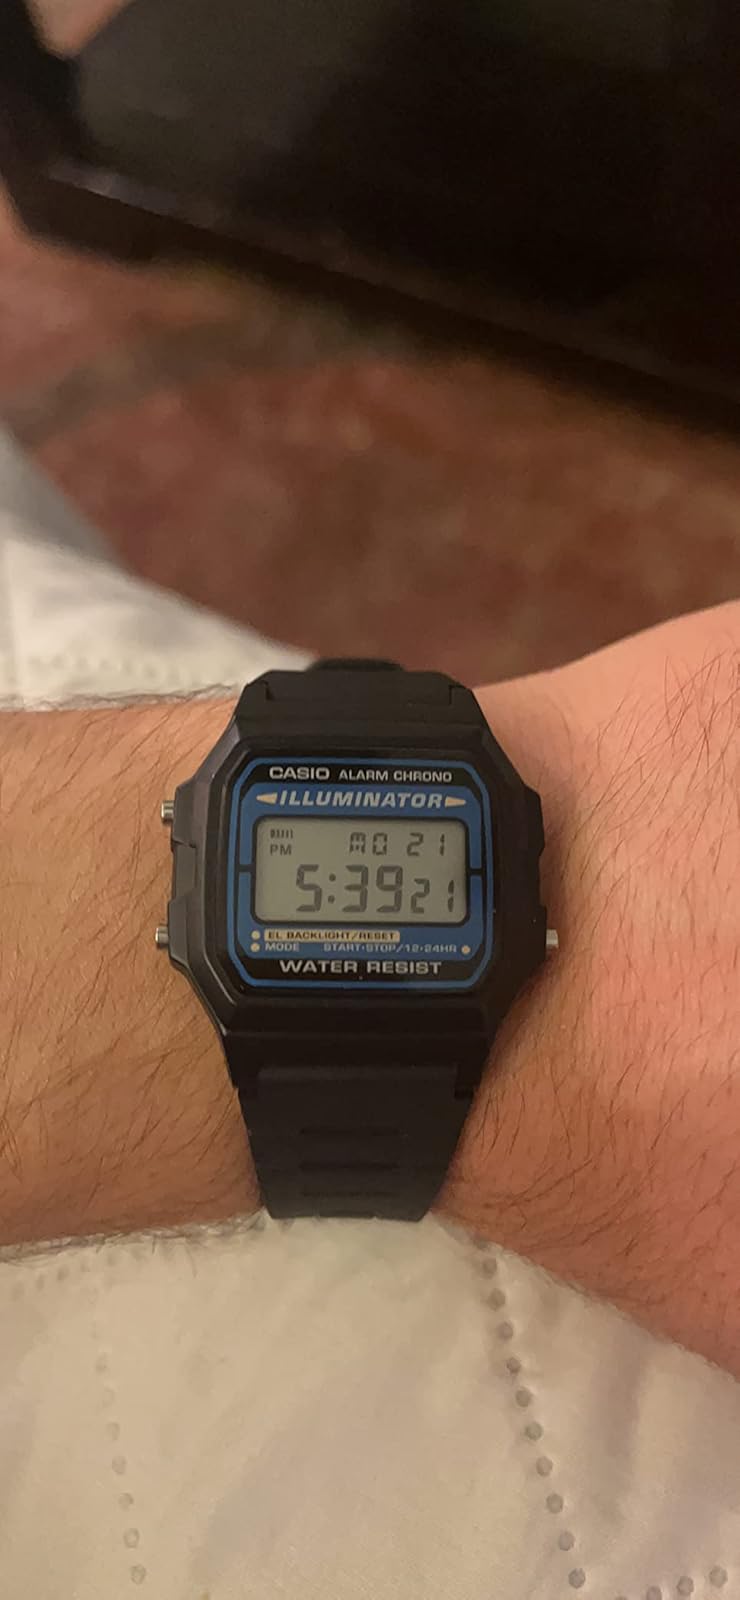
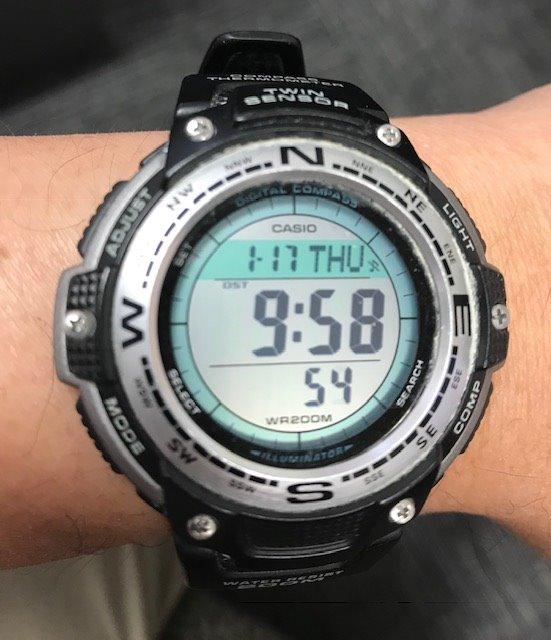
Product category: accessories_watch
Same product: no